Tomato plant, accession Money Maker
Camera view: bottom (45 deg); turntable rotation: 330 degrees
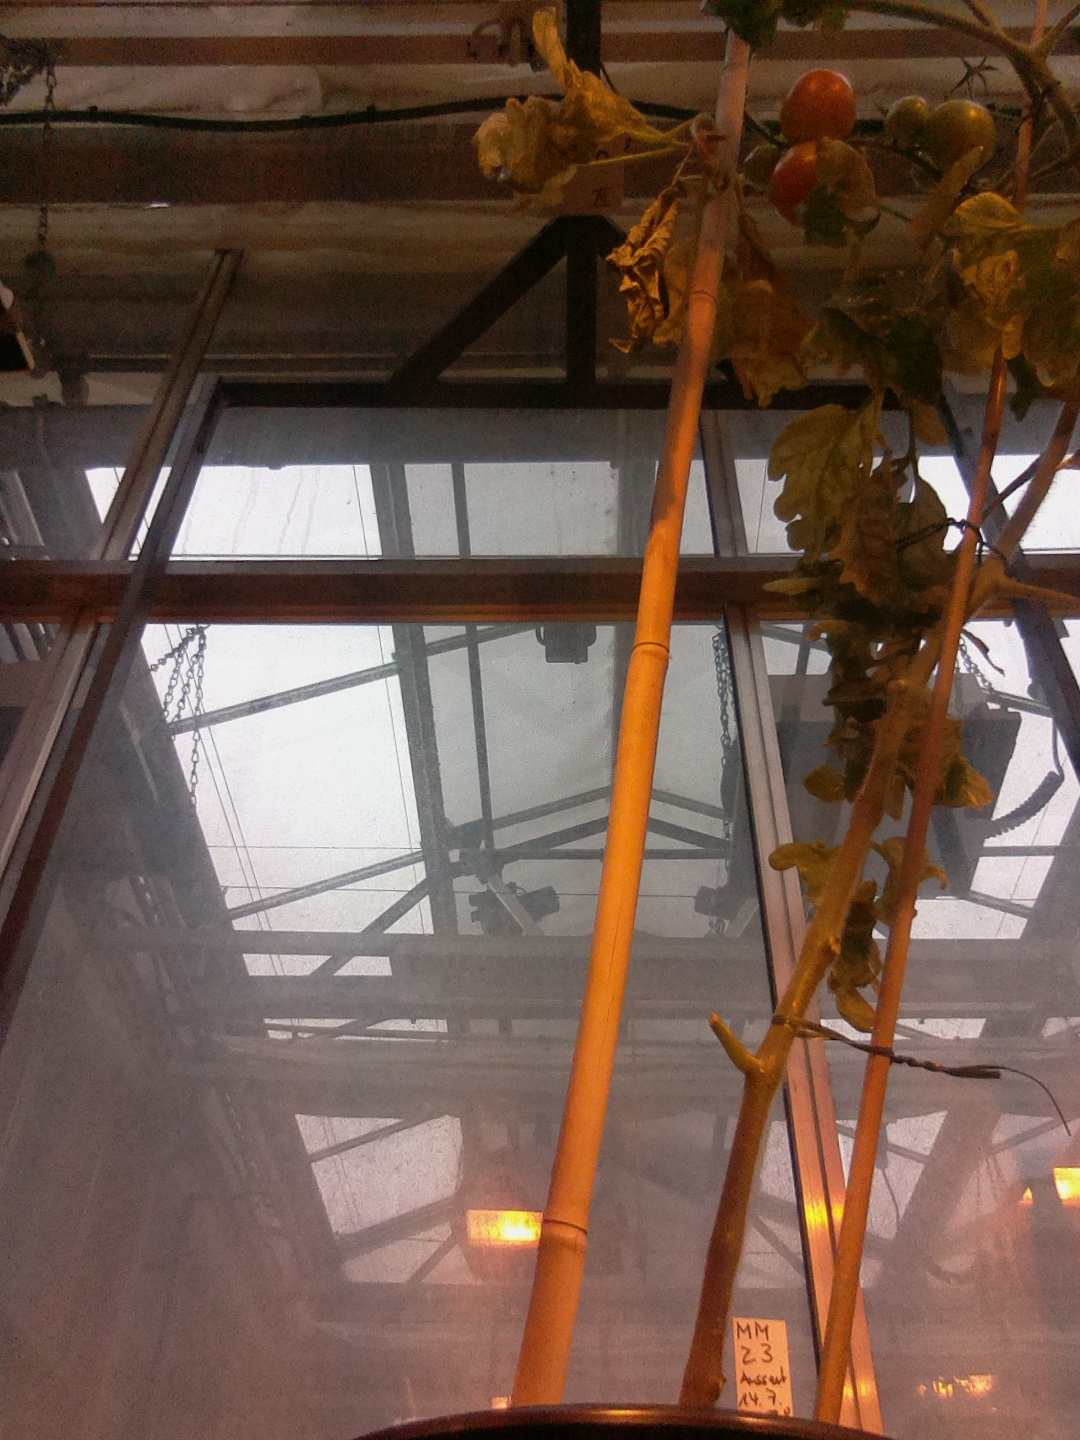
BBCH growth stage 81: 10%-20% of fruits show typical fully ripe color